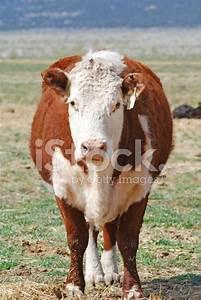
cow